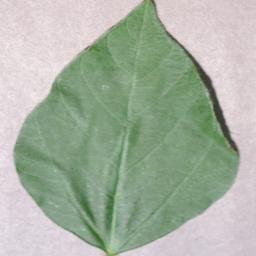
Label: Soybean___healthy